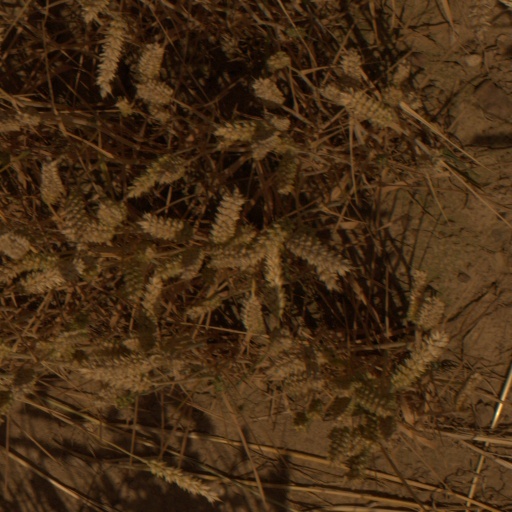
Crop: wheat